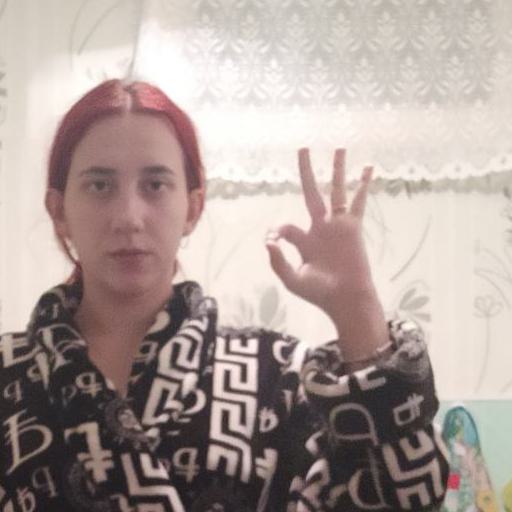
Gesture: ok